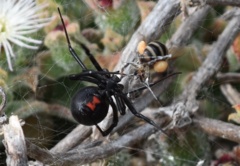
Species: Lactrodectus_hesperus